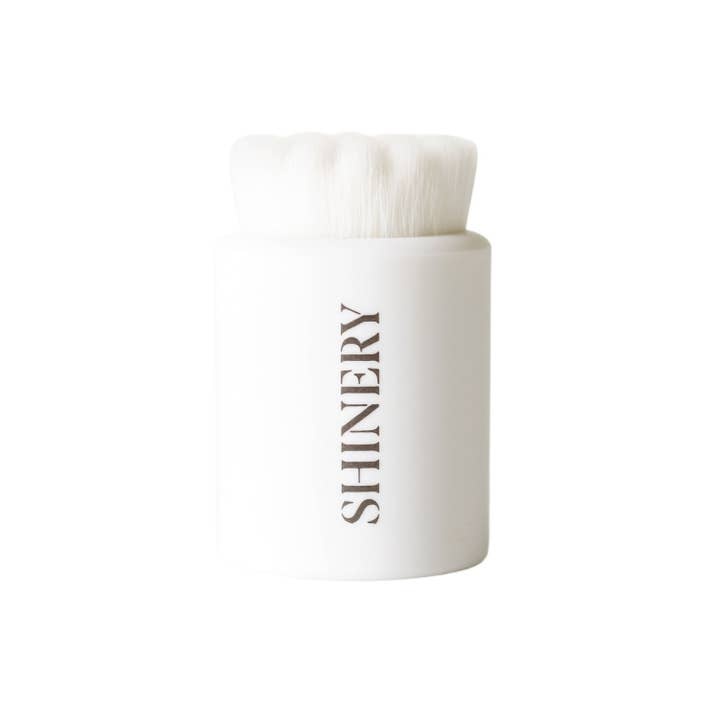
Radiance Brush | Jewelry Care Tool
Ditch your old toothbrush and elevate your jewelry care routine with our essential jewelry cleaning brush—a must-have for anyone who cherishes their jewelry and watches. For best results, pair with the Jewelry Wash. Expertly crafted for deep cleaning, this brush features soft bristles and a contoured design that reaches every nook and cranny, ensuring even the most intricate settings are cleaned gently and effectively. Safe for all metals and gemstones, it's the perfect tool for deep jewelry cleaning.
Brand: Shinery
Category: Health & Beauty > Jewelry Cleaning & Care > Jewelry Cleaning Tools > Jewelry Cleaning Brushes